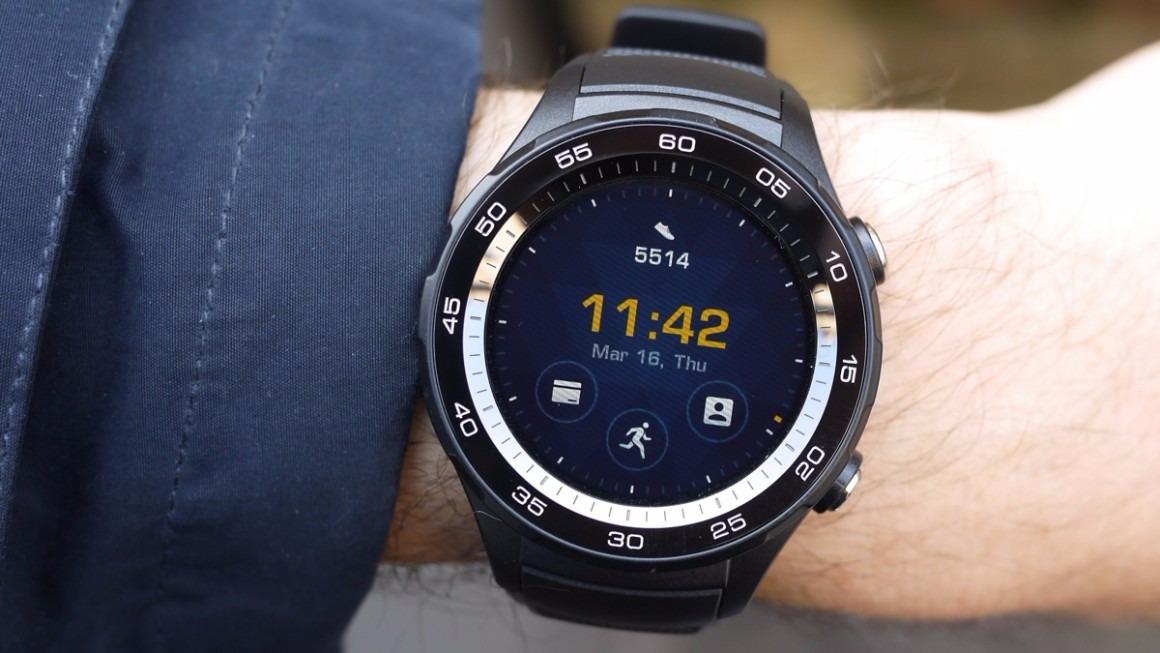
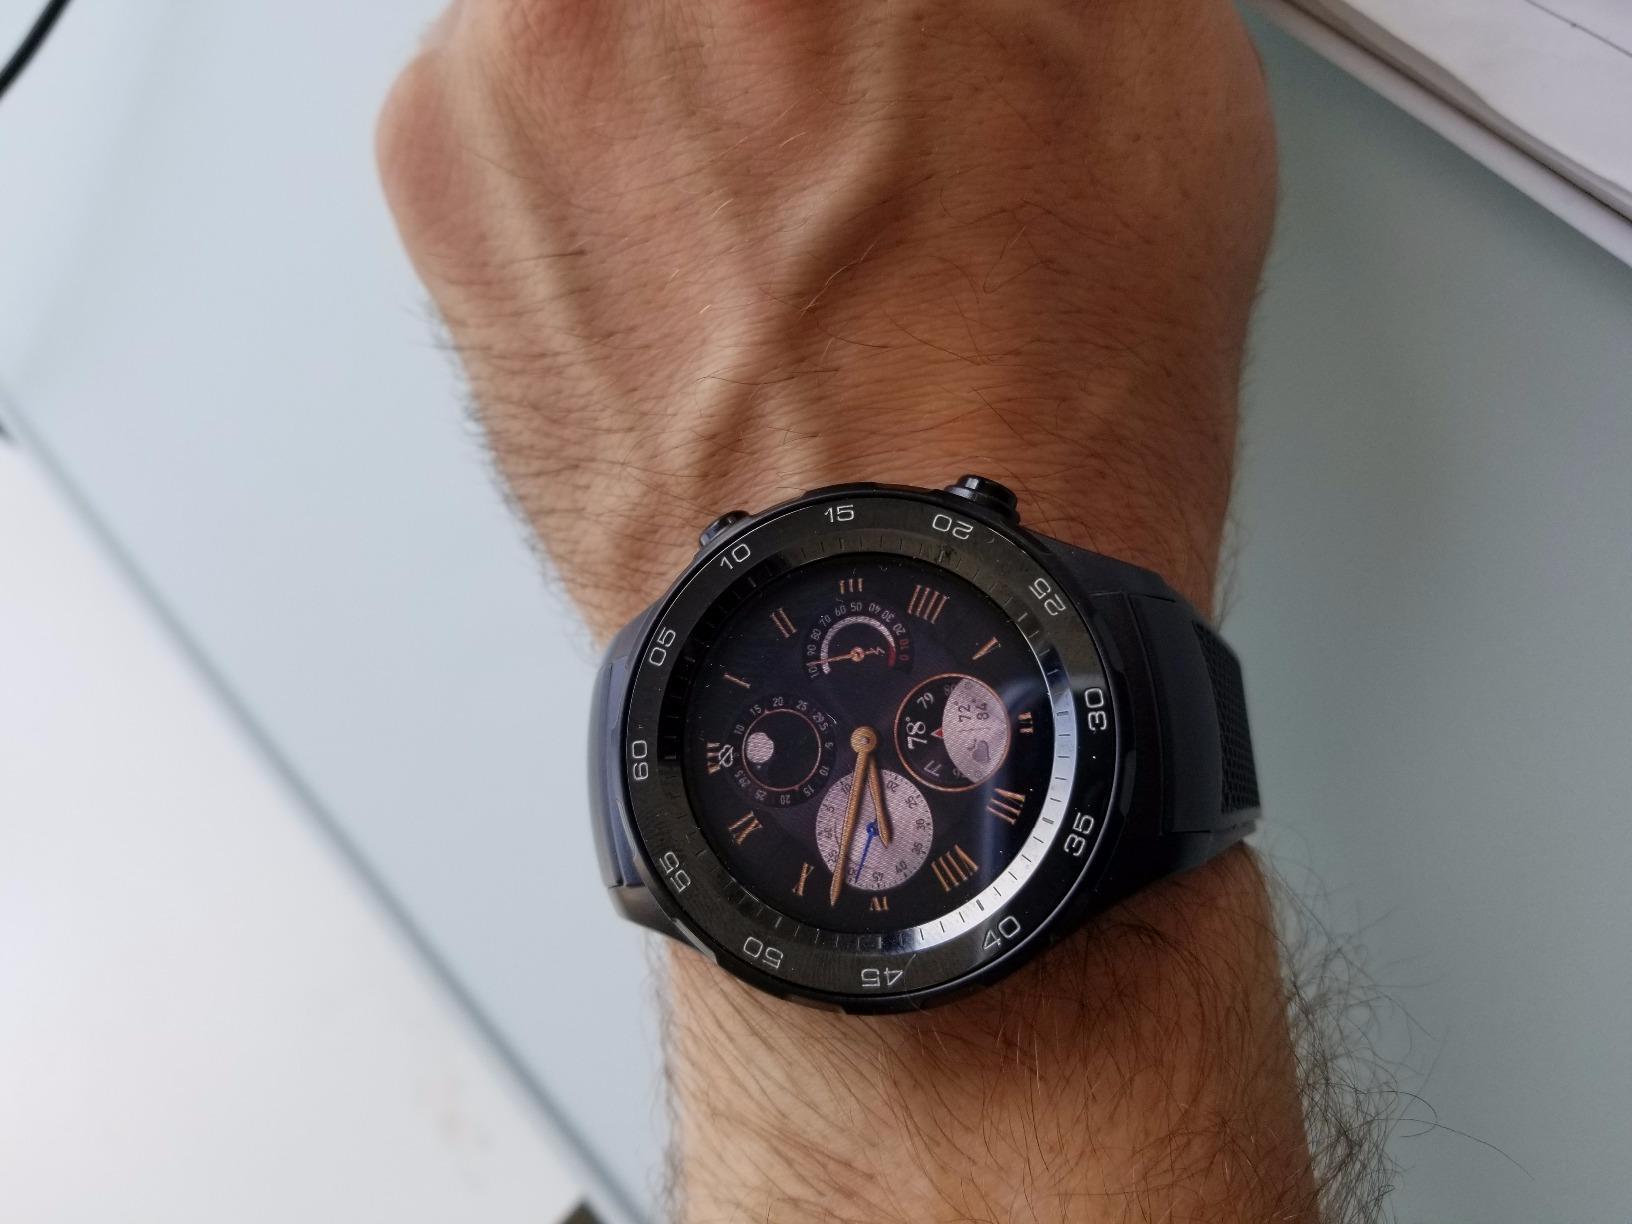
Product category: smartwatch
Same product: yes